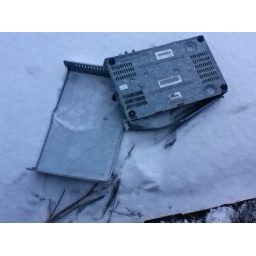
Odd 'rubbish' spotted (from a road) in a pub's car park.